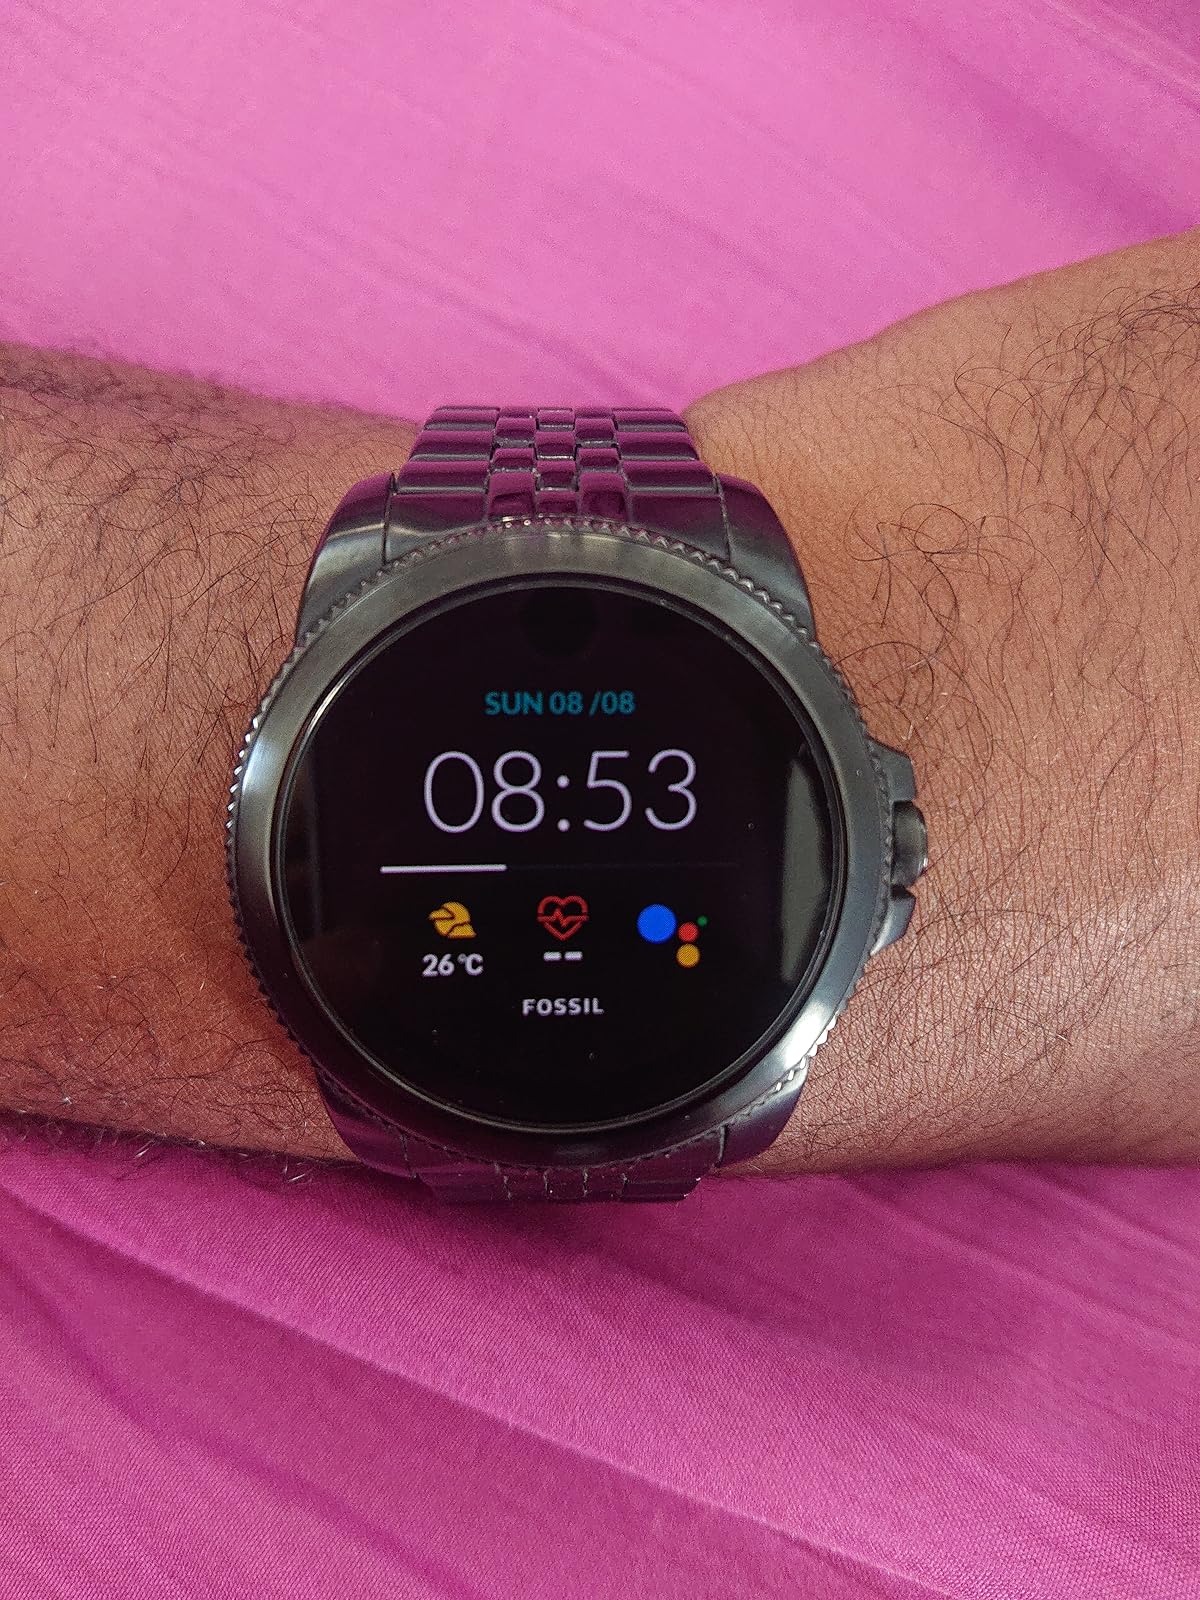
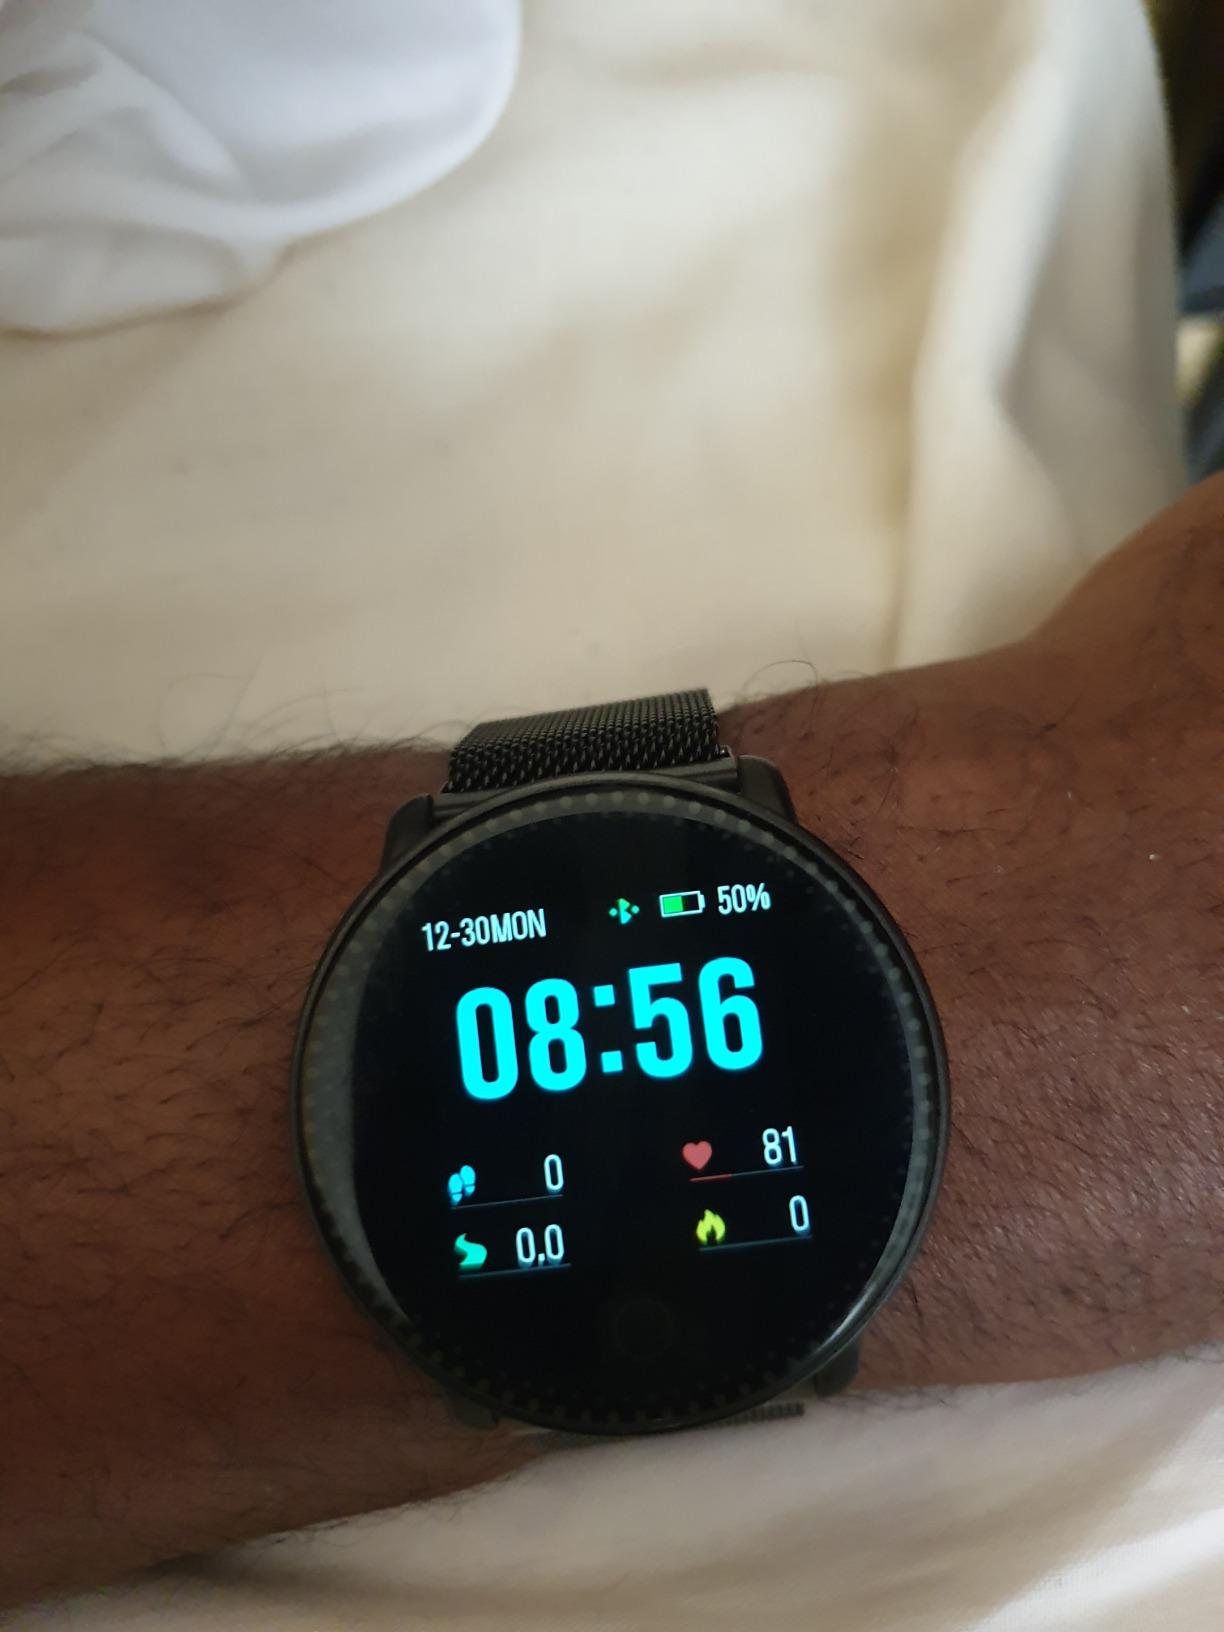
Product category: smartwatch
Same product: no